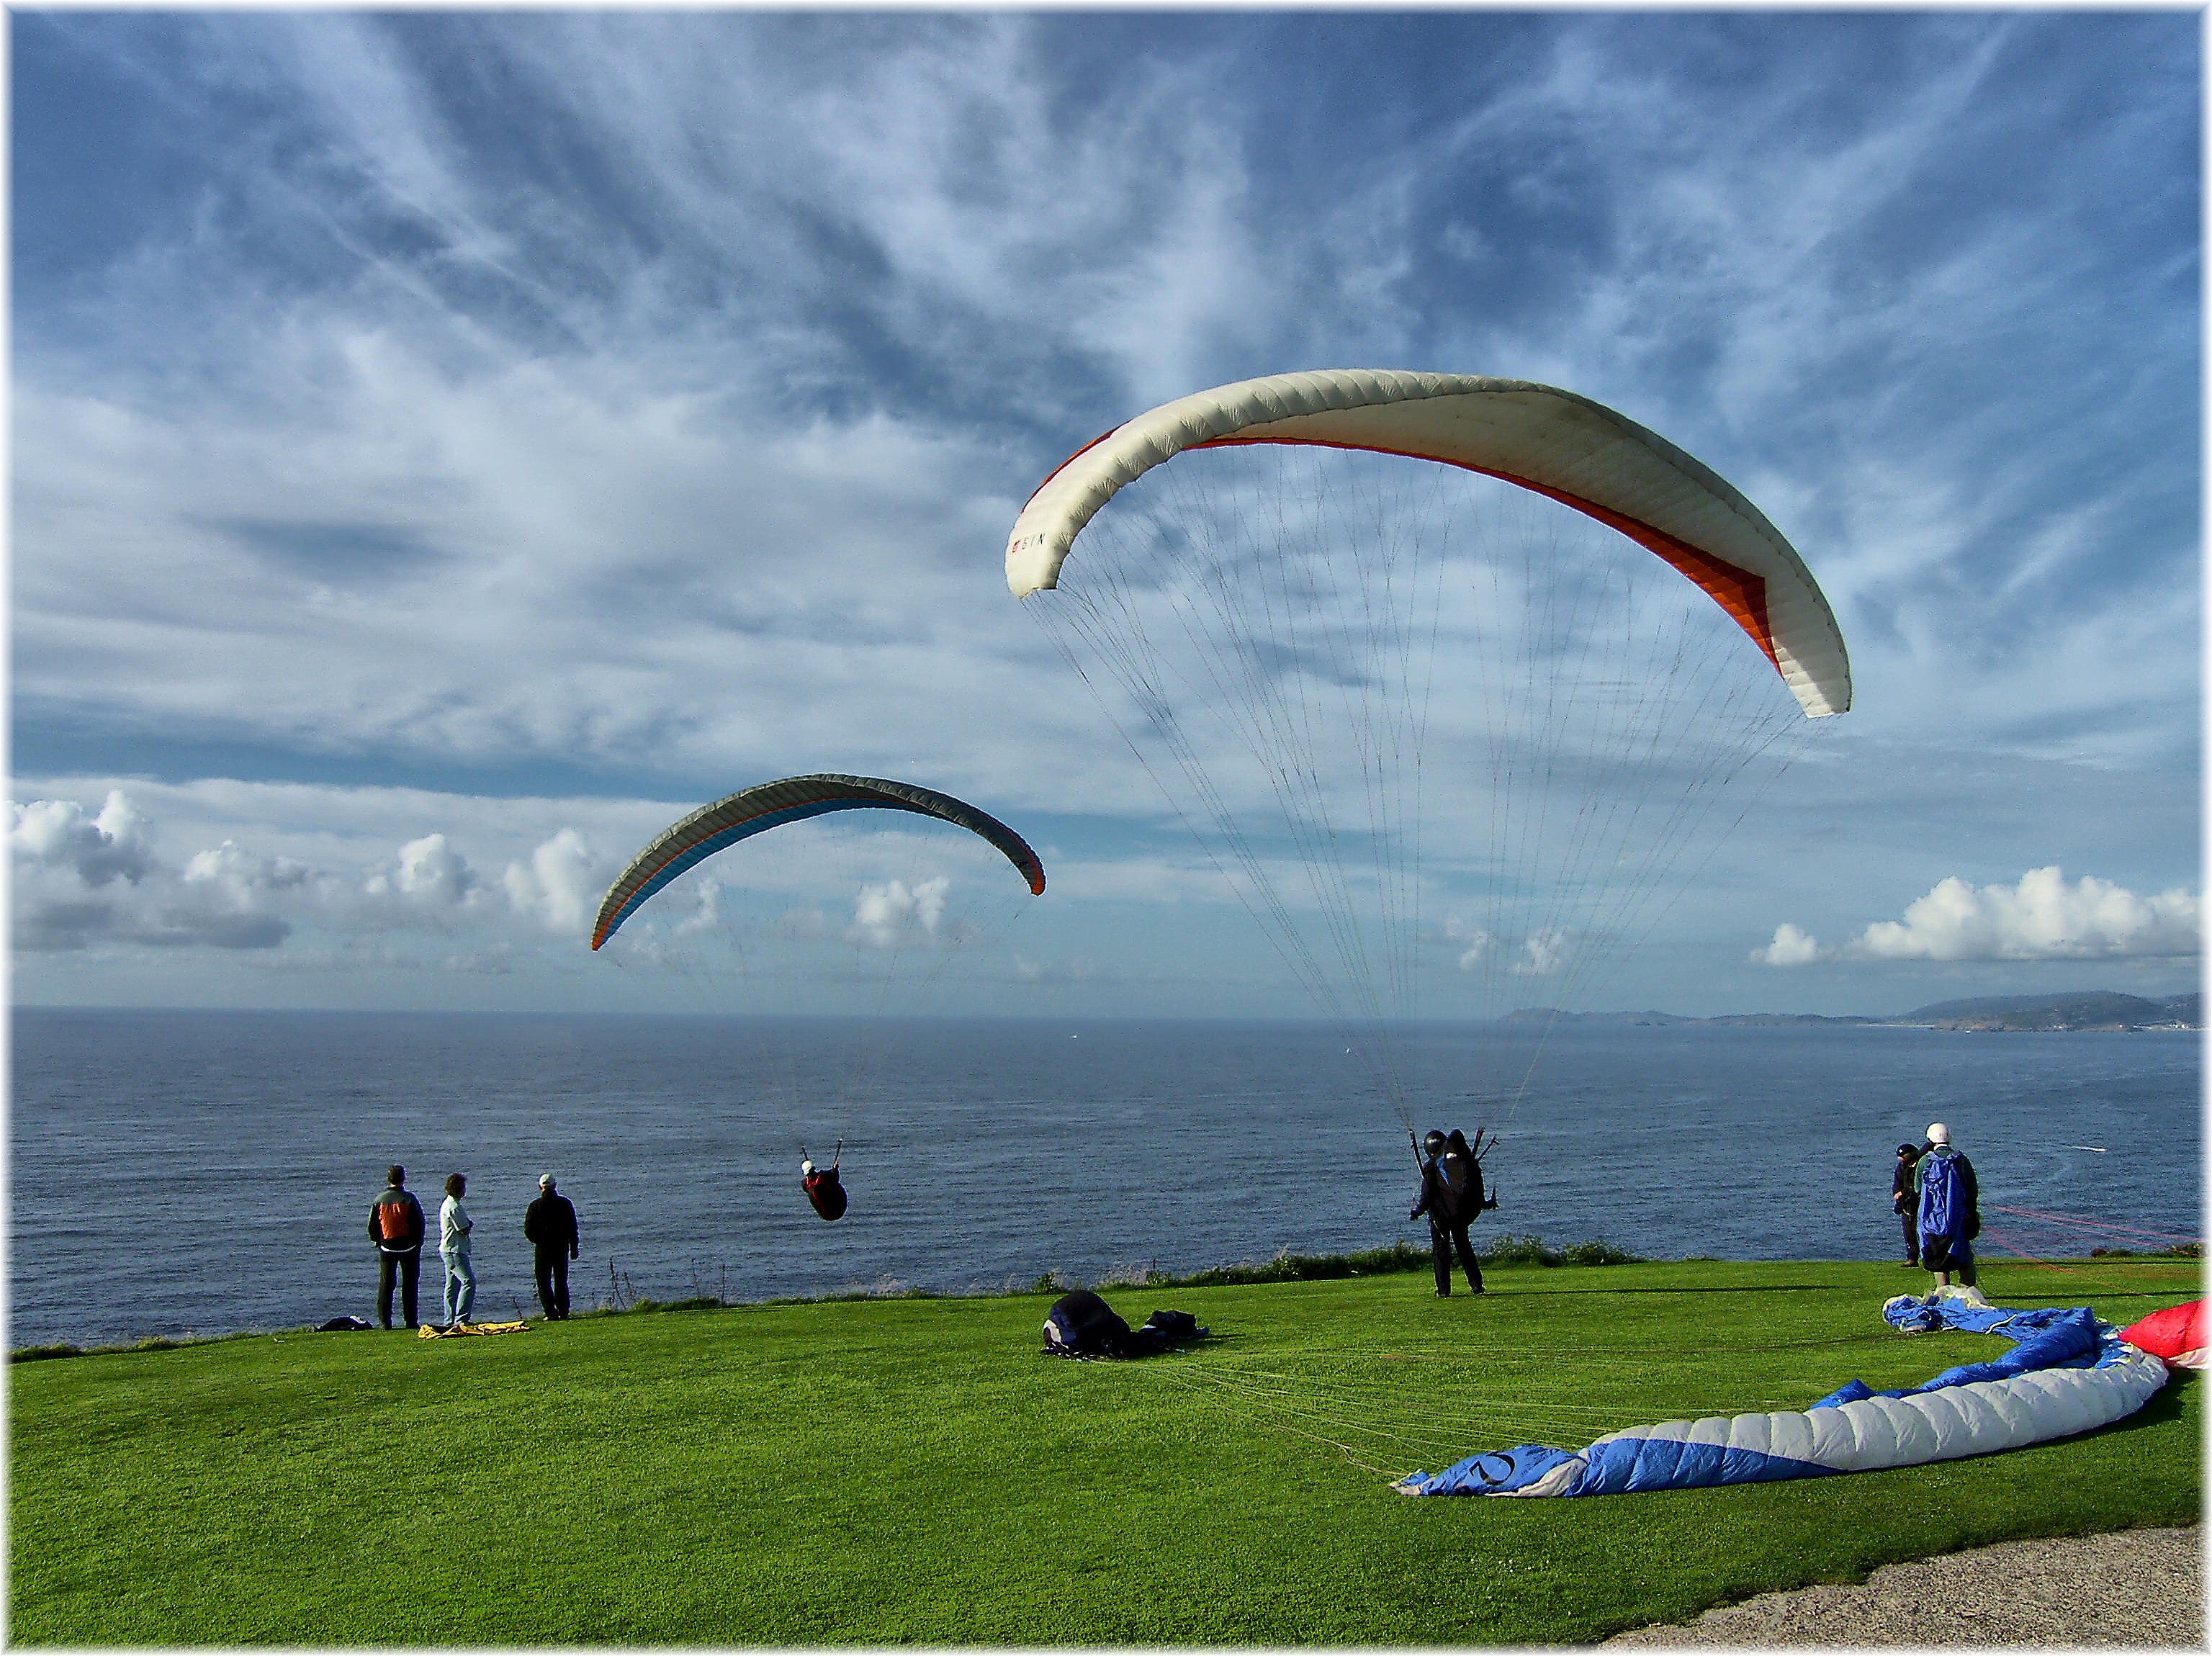
sea, people, sport, europe, extreme sport, toy, paragliding, spain, espagne, sports, europa, mar, agua, gente, nubes, galicia, costa, mygearandme, oceano, atlantic, parque, deporte, espana, volar, thegalaxy, parapente, personas, galiza, auga, atlantico, xente, corunna, galice, montesanpedro, gentes, xentes, lacoruna, air sports, acoru a, coru a, atmosphere of earth, windsports